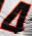
Number: 4